William Mordaunt Marsh Edwards

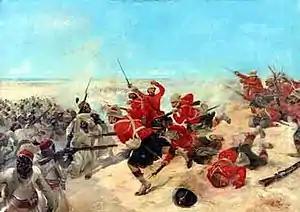
Depiction of the battle of Tel-el-Kebir

Edwards was 27 years old, and serving as a lieutenant in the 2nd Battalion, The Highland Light Infantry, during the British occupation of Egypt when the following deed took place for which he was awarded the VC.